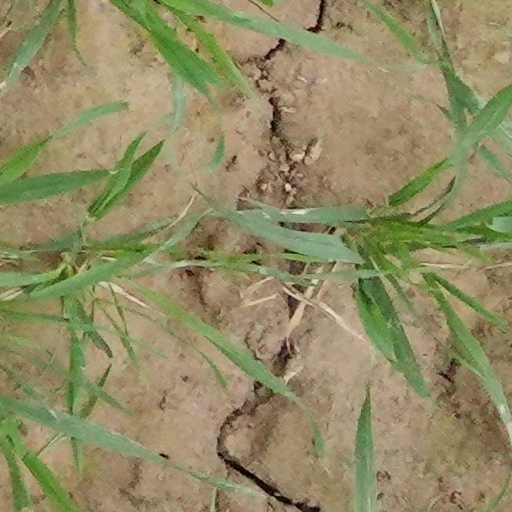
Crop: wheat